Beit HaKerem, Jerusalem

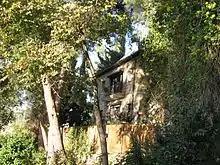
Historic homes in Beit HaKerem

Gan Ha'esrim park in Beit Hakerem (Park of the Twenty) commemorates 20 residents who died in the 1948 Arab–Israeli War. Denmark Square (Kikar Denya) honors the Danish people for rescuing approximately 93⅓% percent of its Jewish population during the Holocaust. The monument in the square is shaped like a boat, recalling the boats on which Jews were smuggled to Sweden. Two connecting parks for kids, Gan HaShachar and Gan HaGai, are also located in the neighborhood.